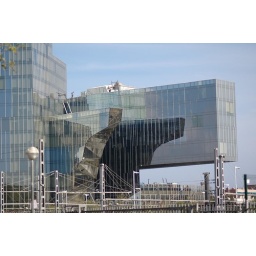
The building reflects on itself. Located near the Barcelona train station.